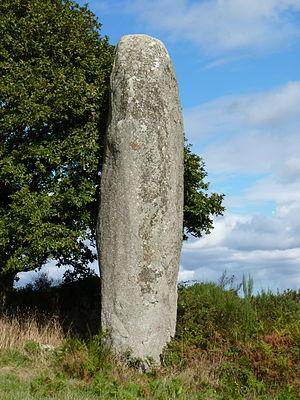
Grand menhir de plus de 7m de haut.
Cet article recense une partie des monuments historiques des Côtes-d'Armor, en France.
Saint-Gilles-Pligeaux [sɛ̃ ʒil pliʒo] est une commune du département des Côtes-d'Armor, dans la région Bretagne, en France.
Le département des Côtes-d'Armor compte une centaine de sites mégalithiques, témoins des occupations humaines du territoire au Néolithique.